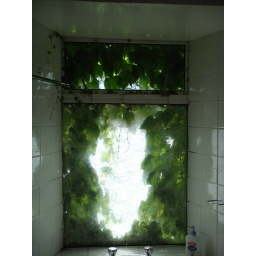
As seen from our bathroom window in Annascaul.